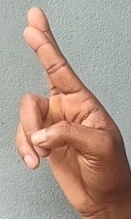
ASL sign: R